Reign of Alfonso XII

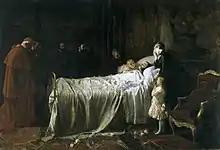
"Death of Alfonso XII" or the "Last Kiss" (1887) by Juan Antonio Benlliure. At the bedside Queen Maria Christina of Habsburg and the two daughters of the monarchs.

In the field of academic freedom, the Orovio Decree—issued in February 1875 by Minister of Public Works Manuel Orovio Echagüe—prohibited university professors from teaching doctrines contrary to Catholic orthodoxy and the constitutional monarchy, triggering the "second university question". In a circular to university rectors, Orovio urged them to prevent the teaching of ideas opposing Catholic dogma and warned that professors who rejected the established regime would face sanctions. The first conflict arose at the University of Santiago de Compostela, where professors Laureano Calderón and Augusto González de Linares were dismissed and imprisoned for presenting Darwinist ideas. This prompted a wave of solidarity among academics, including Francisco Giner de los Ríos, Gumersindo de Azcárate, and Nicolás Salmerón. Many resigned or were expelled and later founded the "Institución Libre de Enseñanza", in 1876, which would have a lasting influence on Spanish intellectual life.